Americans For Fair Taxation

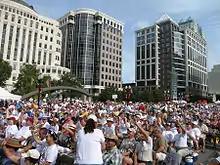
A FairTax rally in Orlando, Florida, sponsored by Americans For Fair Taxation on July 28, 2006

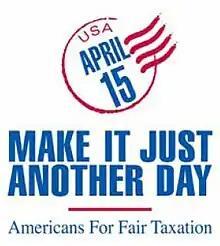
An Americans For Fair Taxation slogan

AFFT was founded in 1994 by three Houston businessmen, Jack Trotter, Bob McNair, and Leo Linbeck, Jr., who each pledged $1.5 million as seed money to hire tax experts to identify what they perceived as faults with the current tax system, to determine what American citizens would like to see in tax reform, and then to design the best system of taxation. The three went on to raise an additional $17 million to fund focus groups with citizens around the country and tax policy studies.